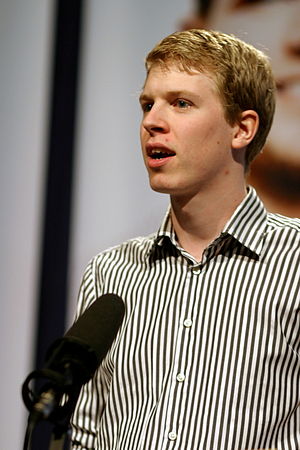
Pelle Dam
Pelle Dam på SF's landsmøde 2010 i Odense
Pelle Dam, daværende landsformand for SF Ungdom, taler ved SF's Landsmøde 2010 i Odense.
Pelle Dam Nielsen er en dansk journalist, der arbejder som redaktionschef på Radio24syv.